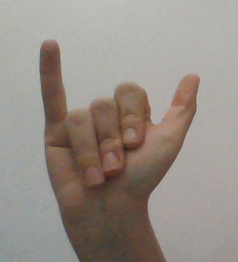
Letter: ya